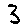
Label: 3